Ice fishing

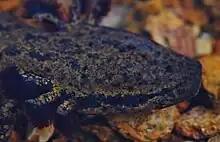
Common Mudpuppy - see the feathery external gills

Ice fishing contests generally offer prizes for the largest number of fish caught within a limited time period. There are many ice fishing contests consisting of friends and neighbors with a modest number of contestants and small prizes. Conversely, throughout North America—especially in the northern parts of the Midwest and throughout Canada—many large and well-organized contests take place yearly. Most of these larger contests offer big prizes for contestants who catch the biggest fish.